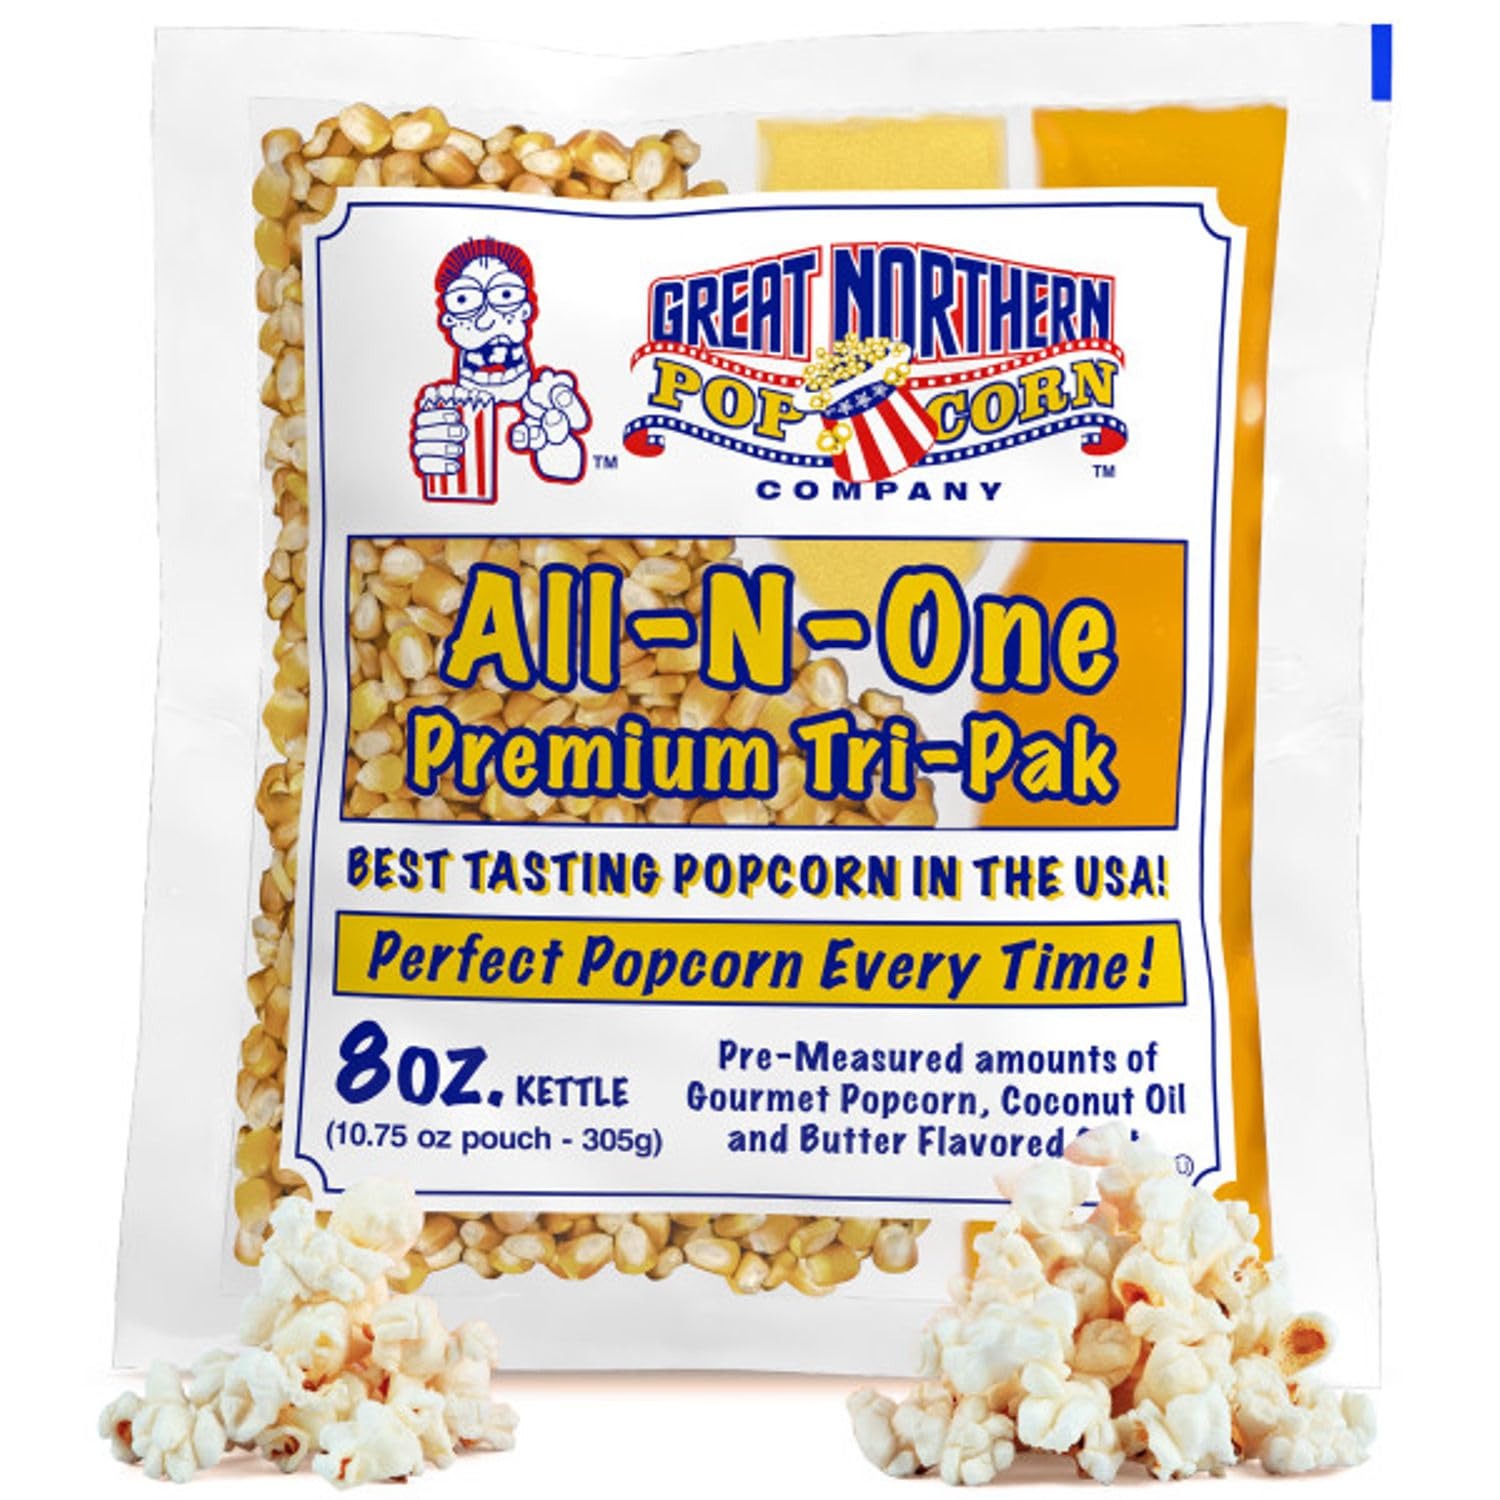
Item Name: Movie Theater Style 12-Count Popcorn Packs - Pre-Measured 8-Ounce All-in-One Kernel, Salt, Oil Packets for Popping Machines by Great Northern Popcorn
Bullet Point 1: 12 PACKS FOR POPCORN MACHINES - Make popping gourmet popcorn quick and hassle-free with these popcorn machine popcorn packs. Cases of 12 pre-portioned packs make these movie night supplies ideal for families, businesses, and nonprofit organizations.
Bullet Point 2: ALL-IN-ONE PREMEASURED PACKS - Take the guesswork out of filling your popcorn machine with these all-in-one popcorn bags. Each pack includes the perfect amount of unpopped kernels, coconut oil, and butter popcorn salt for movie theater quality every time.
Bullet Point 3: POPCORN POPPER READY - Pair these gourmet popcorn packets with your popcorn machine equipped with a 8-ounce kettle. Each of these 8-ounce popcorn machine popcorn packets cook up to 8-quarts for enough to feed 6 to 8 people whenever you pop.
Bullet Point 4: EASY AND MESS-FREE - Open and pour these popcorn packs straight into the popcorn maker with no need for measuring cups. This fuss-free packet design means you have no spills or messes to deal with at busy events or when hanging with friends and family.
Bullet Point 5: PRODUCT DETAILS - Contains: Popcorn Kernels, Coconut Oil, Butter, and Flavored Salt. Pouches for Use in a Popcorn Machine with 8-Ounce Kettle. Case Includes 12 Packs. Yield 8 Quarts per Pack. Diacetyand Gluten-Free. Color: Clear Packets.
Value: 96.0
Unit: Ounce

Price: 22.95